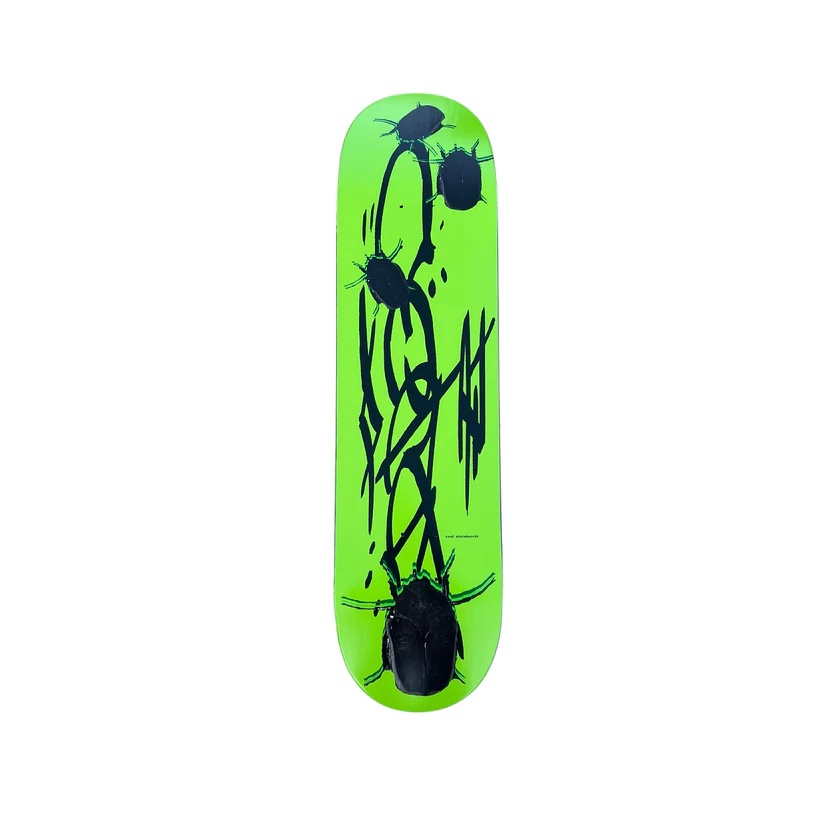
Rood Beetle Deck
MADE IN U.S.A. 7 PLY MAPLE PRESSED IN OCEANSIDE, CA MED/STEEP CONCAVE PRESSED BY GENERATOR DISTRIBUTION
Brand: Sunland Skate Shop
Category: Sporting Goods > Outdoor Recreation > Skateboarding > Skateboard Parts > Skateboard Decks